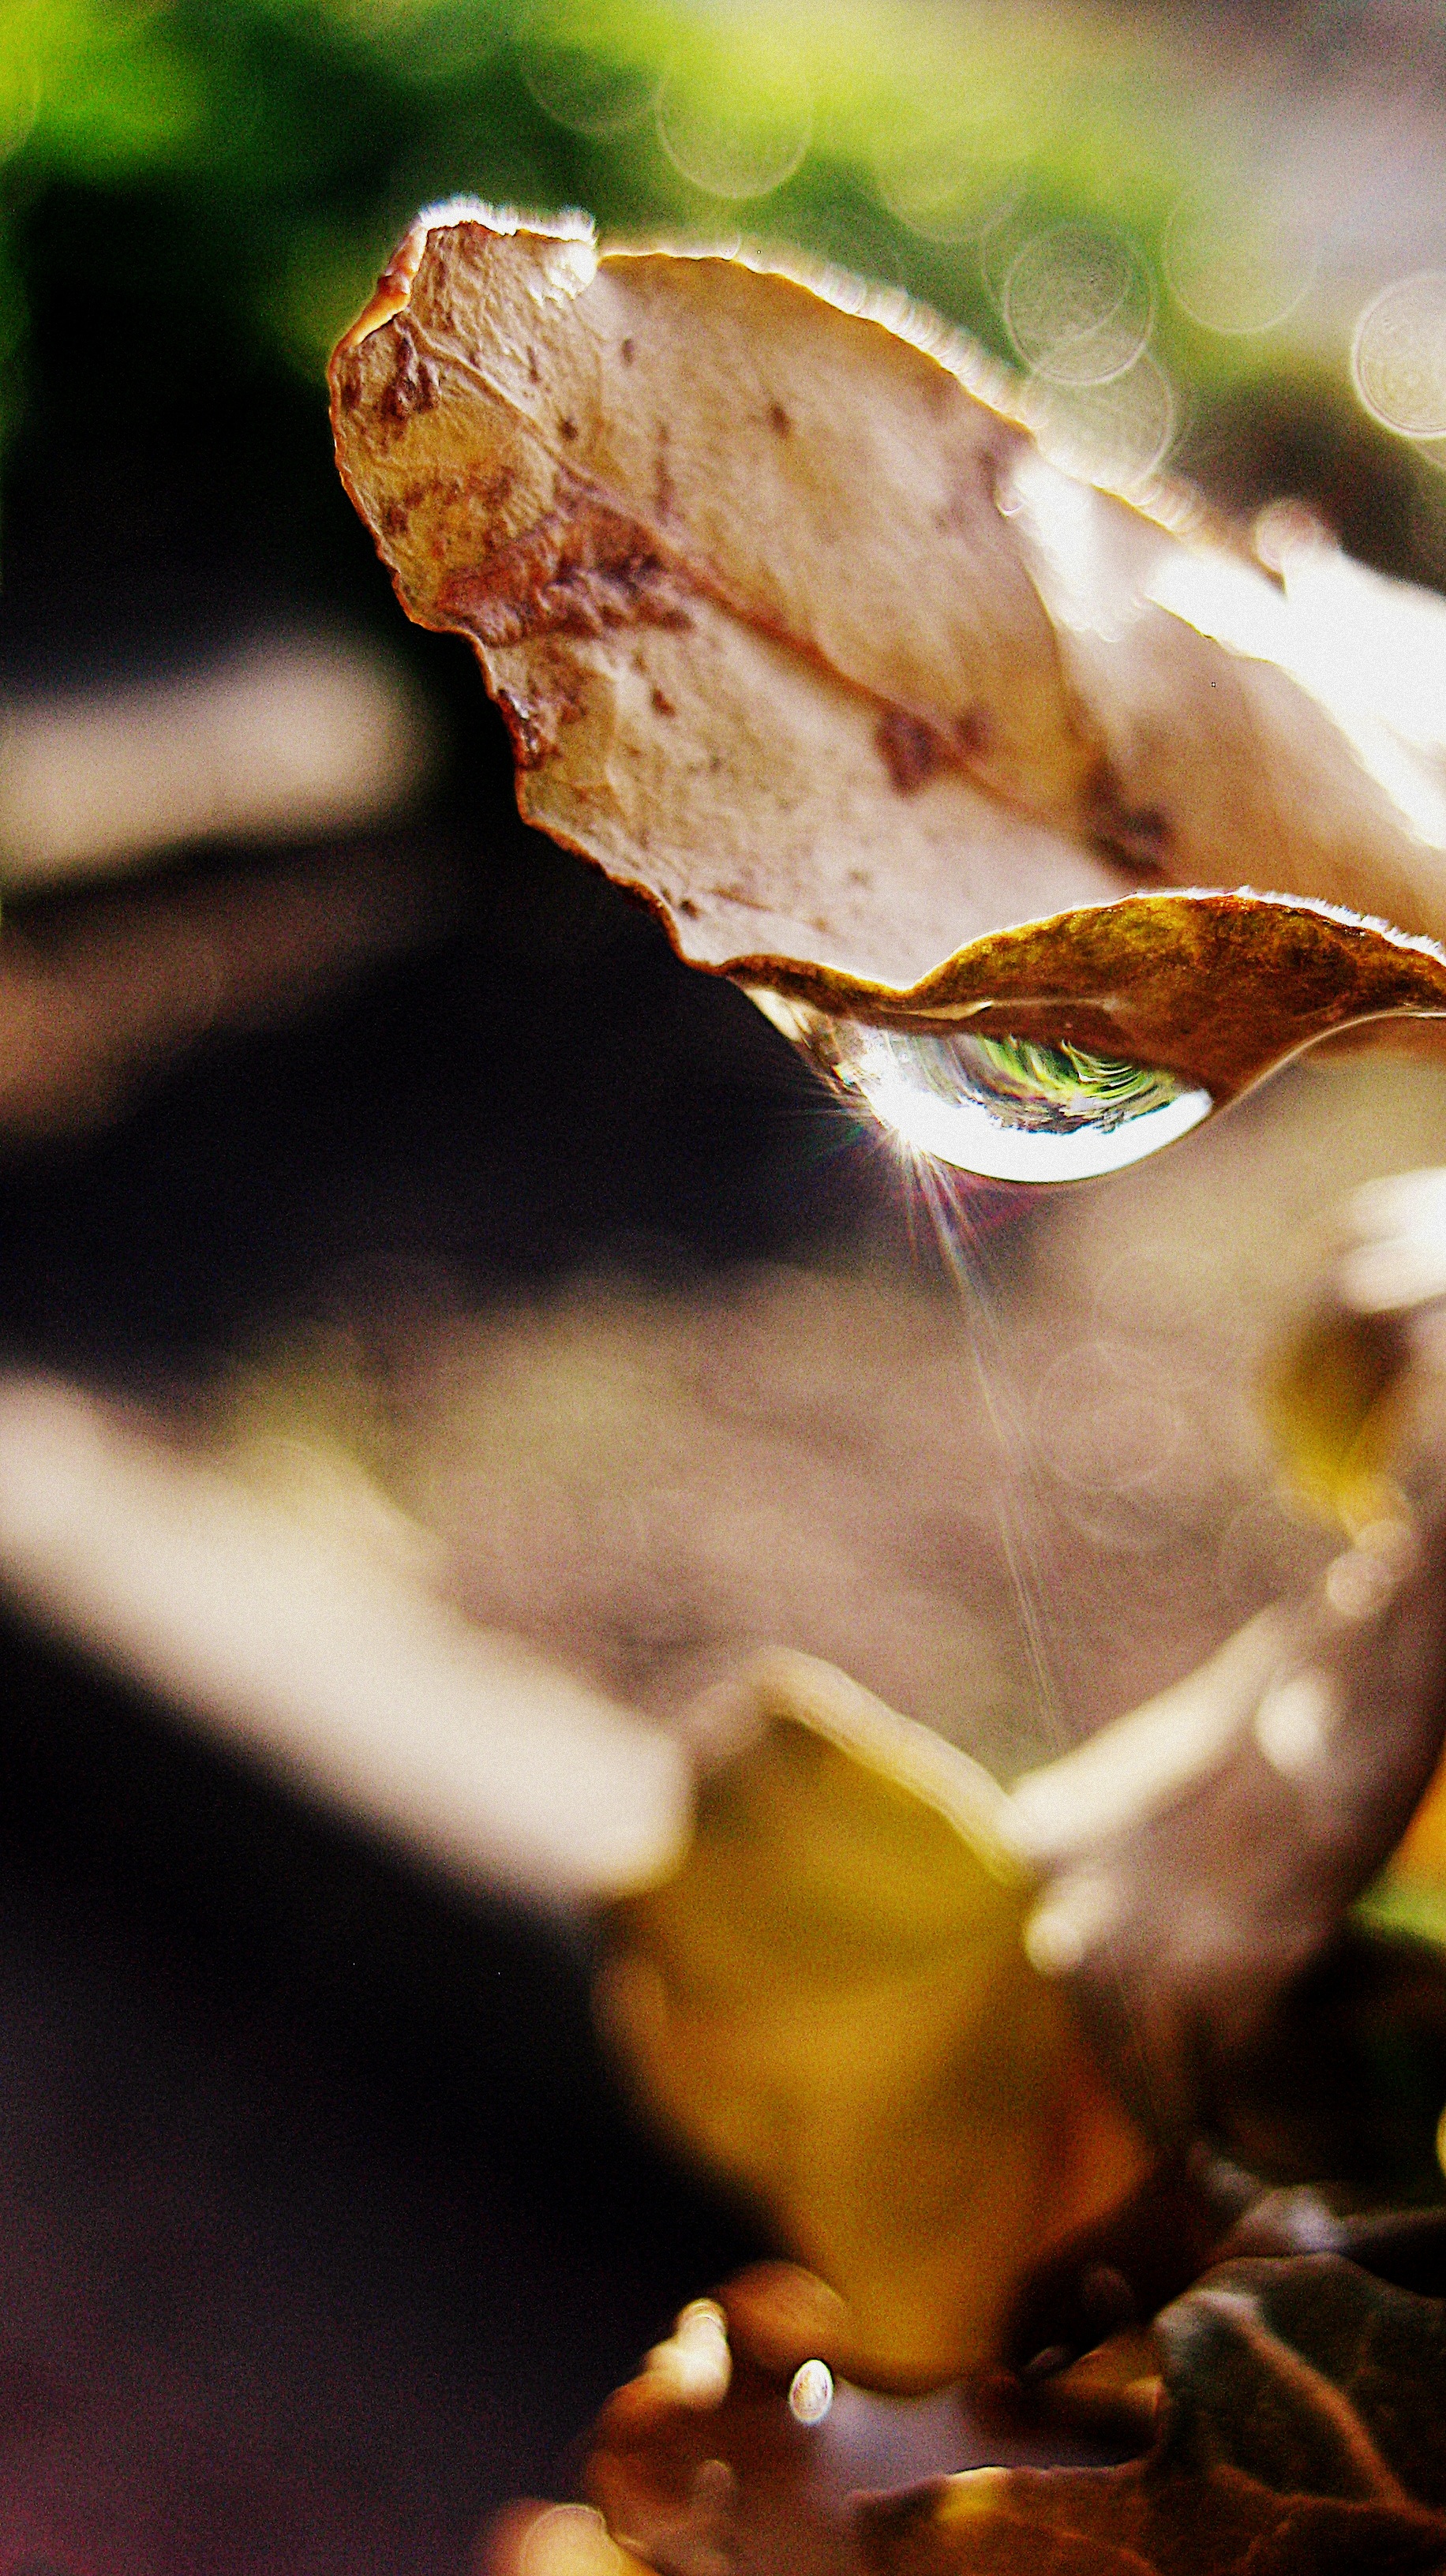
tree, water, nature, drop, plant, photography, rain, leaf, flower, produce, color, macro, autumn, botany, yellow, flora, close up, macro photography